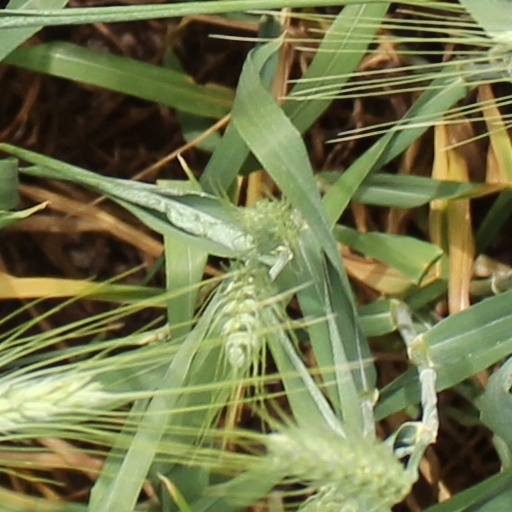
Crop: wheat